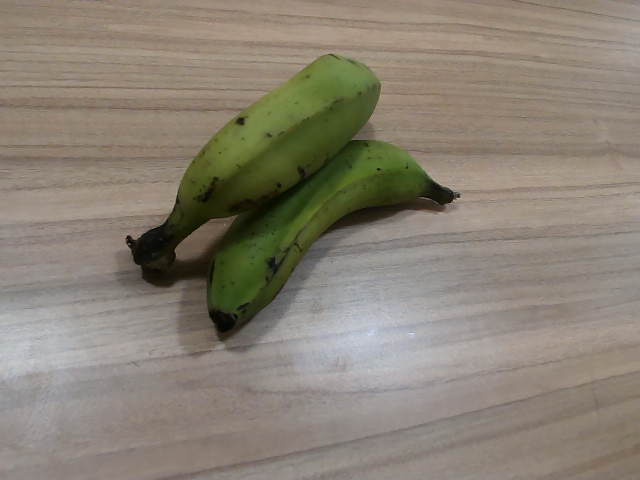
Label: Raw_Banana